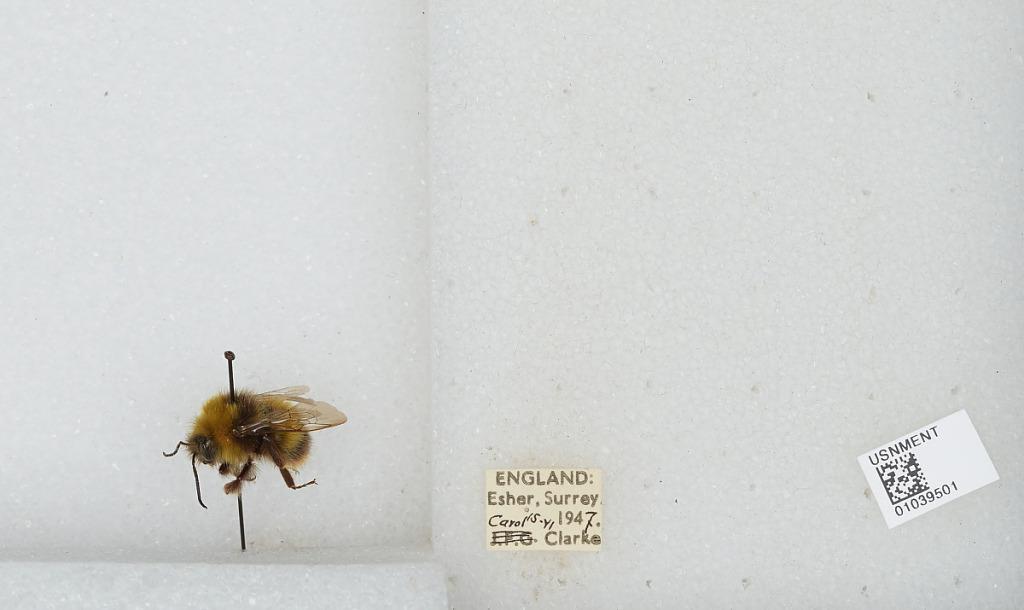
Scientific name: Bombus (Pyrobombus) pratorum (Linnaeus)
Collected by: C. Clarke
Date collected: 1947-6-15
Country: United Kingdom
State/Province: England
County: Surrey
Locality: Esher
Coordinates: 51.3691, -0.365